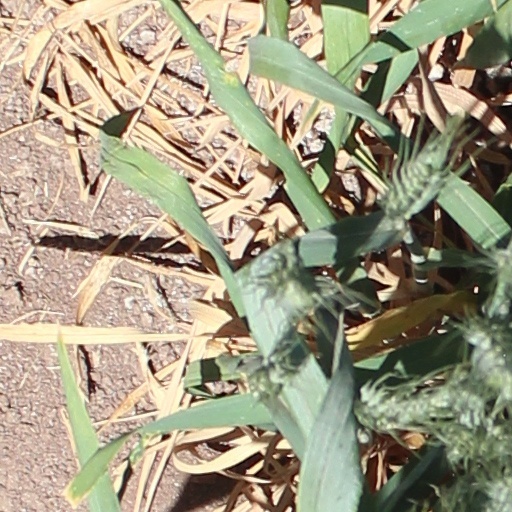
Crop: wheat